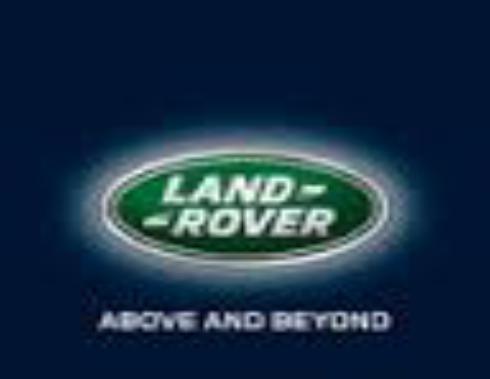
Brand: land rover
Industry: Transportation